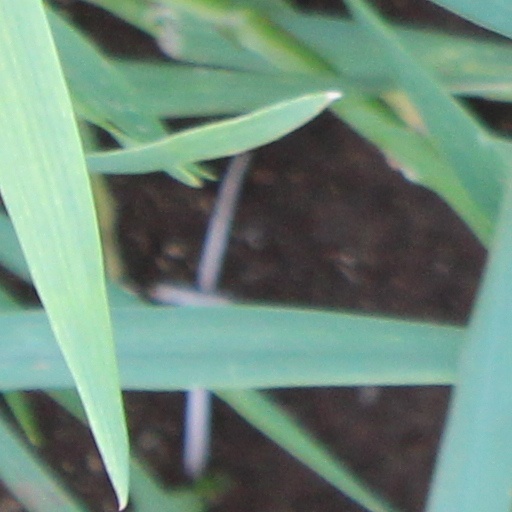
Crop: wheat